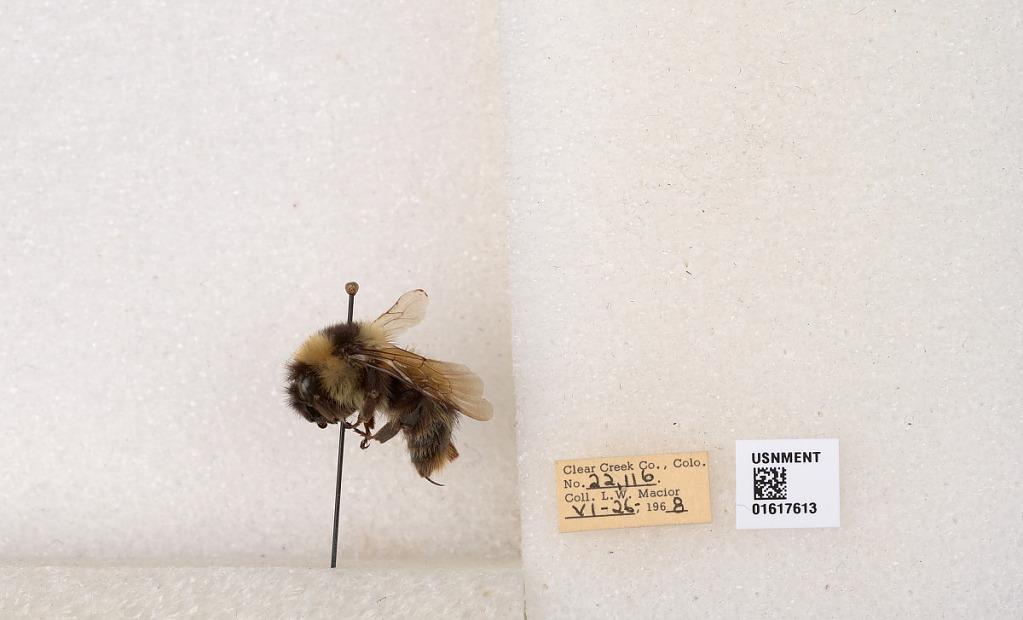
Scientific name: Bombus kirbyellus
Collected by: L. Macior
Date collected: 1968-6-26
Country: United States
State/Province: Colorado
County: Clear Creek
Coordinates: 39.6891, -105.644